Luzhu District, Taoyuan

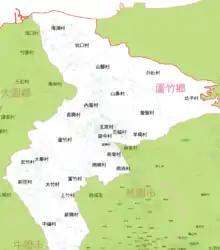
Administrative divisions of Luzhu District (then Luzhu Township)

The district is administered as 37 villages: Dazhu, Fuchang, Fulu, Fuxing, Fuzhu, Haihu, Hongzhu, Jinxing, Jinzhong, Jixiang, Kengkou, Kengzi, Luxing, Luzhu, Nankan, Nanrong, Nanxing, Neicuo, Shanbi, Shangxing, Shangzhu, Shanjiao, Shunxing, Waishe, Wayao, Wufu, Xiangchou, Xingrong, Xinxing, Xinzhuang, Yingfu, Yingpan, Zhangshou, Zhangxing, Zhongfu, Zhongshan and Zhongxing.